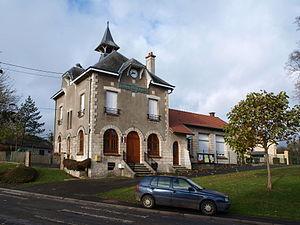
Belleville-et-Châtillon-sur-Bar (Ardennes, France)
Belleville-et-Châtillon-sur-Bar est une commune française située dans le département des Ardennes, en région Grand Est.
Belleville-sur-Bar est une localité de Belleville-et-Châtillon-sur-Bar et une ancienne commune française, située dans le département des Ardennes en région Grand Est.